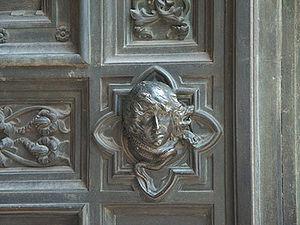
Giuseppe Cassioli est un peintre et sculpteur italien, connu notamment pour le design de médailles olympiques.